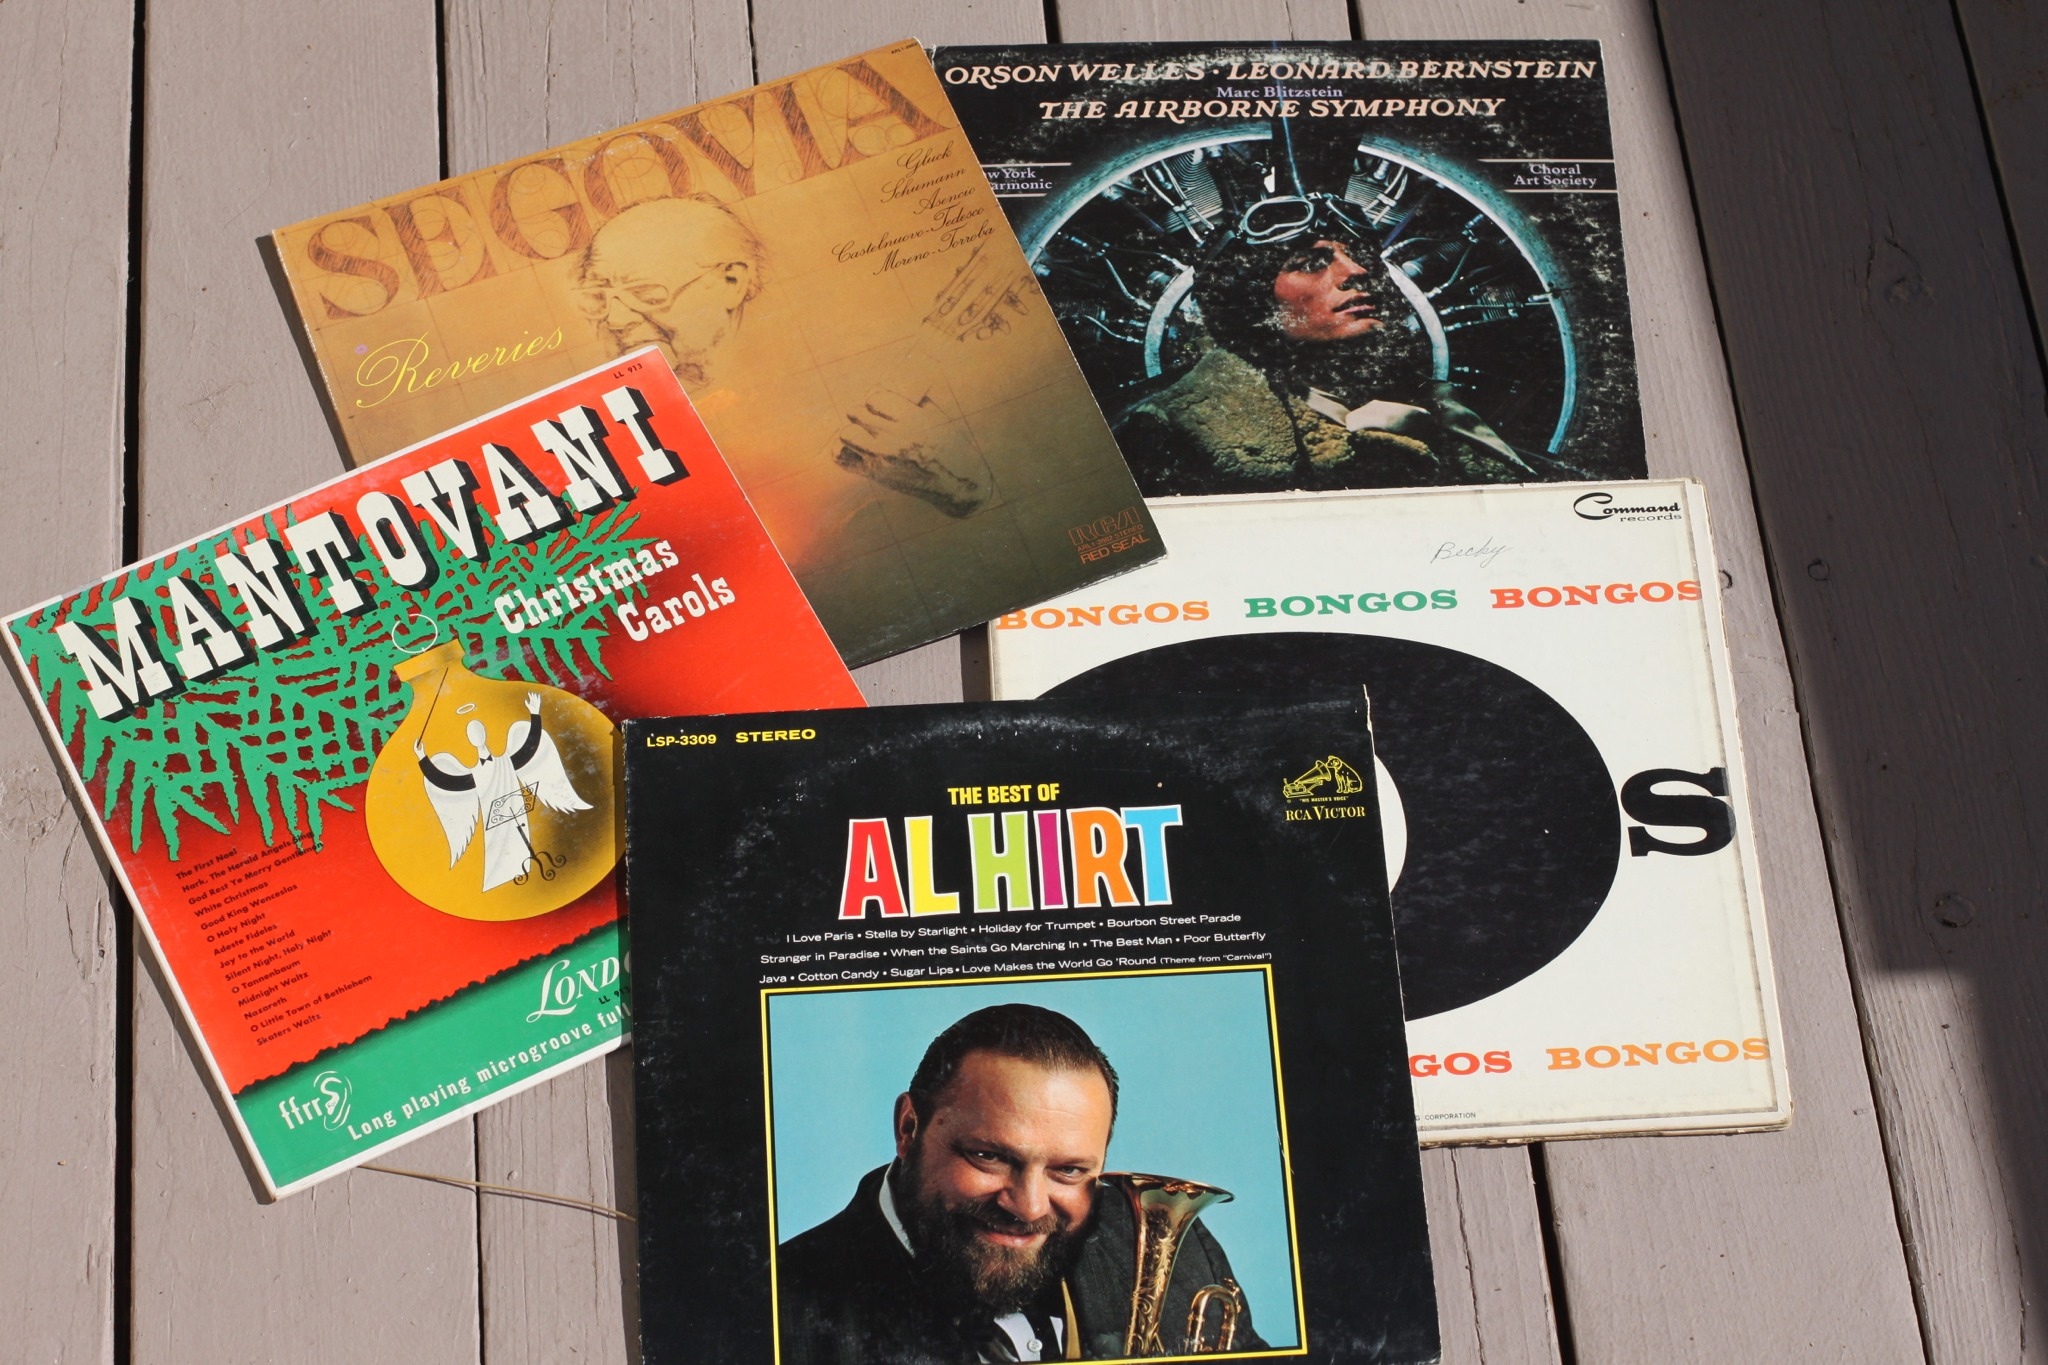
book, advertising, brand, art, poster, comics